Huang Jing

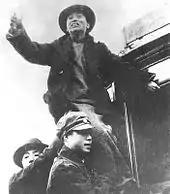
Huang Jing making a speech from a tram during the December 9th Movement in 1935

Yu Qiwei was born in 1912 to a prominent family in Shaoxing, Zhejiang Province. His uncle later served as Minister of National Defense of the Republic of China on Taiwan. The chemist Zeng Zhaolun was also his uncle. Yu enrolled in Shandong University in Qingdao, majoring in physics. At the same time, he spent significant amount of time in underground political activism for the Chinese Communist Party.